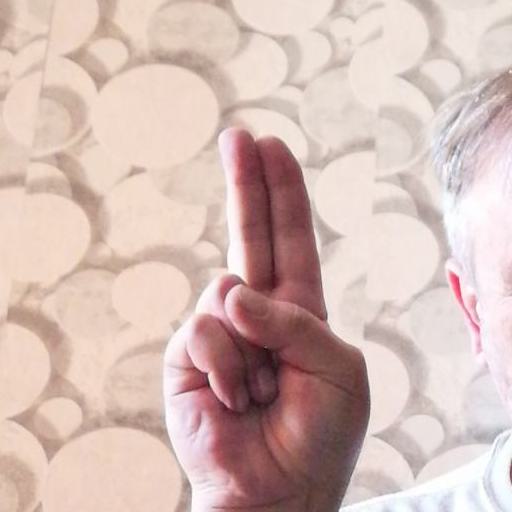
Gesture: two_up